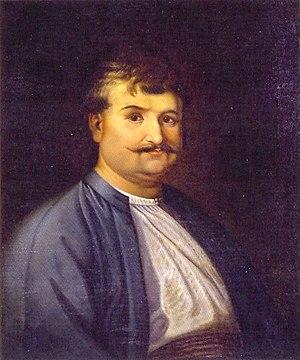
Rigas dit Rigas Vélestinlis voire Rigas Féréos né à Velestíno vers 1757 et mort à Belgrade en juin 1798 était un écrivain, lettré et patriote grec, figure majeure de la renaissance culturelle grecque.